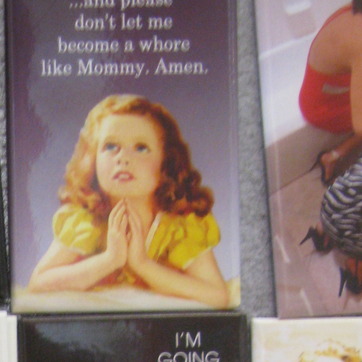
Material: hair